Susilo Bambang Yudhoyono

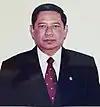
Yudhoyono's official portrait as minister of mining and energy, 1999

Yudhoyono was appointed mining and energy minister in the cabinet of President Abdurrahman Wahid in 1999. According to General Wiranto, who assisted Wahid in the formation of the Cabinet, he had recommended to the president that Yudhoyono would do better as Army chief of staff. However, Wahid rejected the idea and Yudhoyono became the minister of mining and energy instead. At the same time, Yudhoyono ended his military career with the rank of lieutenant general, although he would be made honorary general in 2000.